List of crossings of the Rahway River

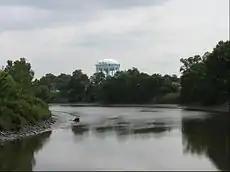

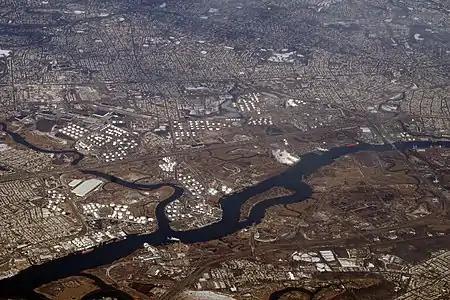
New Jersey Turnpike over Rahway River near mouth at Arthurs Kill

The Rahway River drainage basin encompasses approximately 41 square miles in Union, Essex, and Middlesex counties in the northeastern part of the U.S. state of New Jersey.